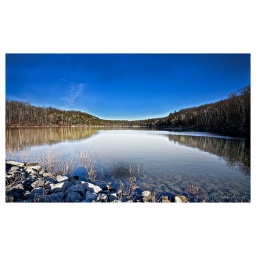
morning time get good blue in sky